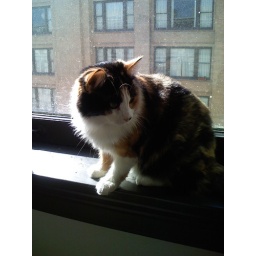
cat burglar in the window